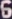
Number: 6